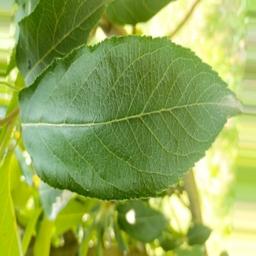
Label: Healthy